Windows Home Server 2011

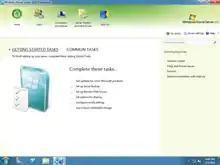
Windows Home Server 2011 Dashboard

Windows Home Server 2011, code named Vail, is a home server operating system by Microsoft designed for small office/home offices and homes with multiple connected PCs to offer protected file storage, file sharing, automated PC backup, remote access, and remote control of PC desktops. It was released on 6 April 2011 following the release of Power Pack 3 for its aging predecessor, Windows Home Server. Windows Home Server 2011 is the last Windows Home Server release and was succeeded by Windows Server 2012 Essentials.